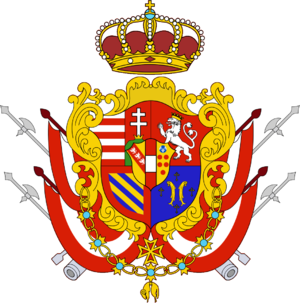
Charles-Pie de Habsbourg-Toscane, archiduc d’Autriche et prince de Toscane, est né à Vienne, dans l’Empire austro-hongrois, le 4 décembre 1909 et décédé à Barcelone, en Espagne, le 24 décembre 1953. Membre de la maison de Habsbourg-Lorraine, c’est un prétendant carliste au trône d’Espagne sous le nom de Charles VIII.
Antoine de Habsbourg-Toscane, archiduc d'Autriche et prince de Toscane, est né le 20 mars 1901 à Vienne, en Autriche, et est décédé le 22 octobre 1987 à Salzbourg. Issu de la branche toscane de la Maison de Habsbourg-Lorraine, c'est un prétendant carliste au trône d'Espagne sous le nom de « Charles IX » entre 1956 et 1961.
Léopold Ferdinand de Habsbourg-Toscane, né à Salzbourg, le 2 décembre 1868 et mort à Berlin, le 4 juillet 1935, est un archiduc d'Autriche. Il est le fils ainé de Ferdinand IV de Habsbourg-Toscane et d’Alice de Bourbon-Parme.